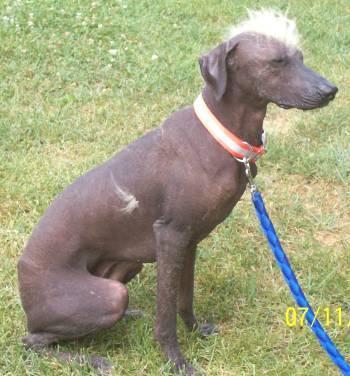
Mexican_hairless